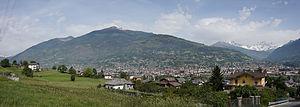
Charvensod est commune de la Vallée d'Aoste en Italie.